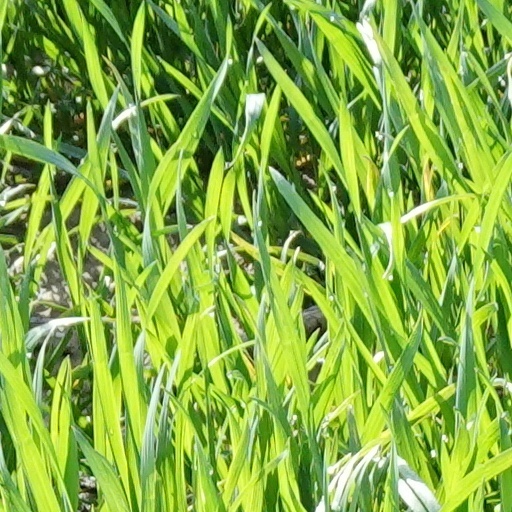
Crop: wheat